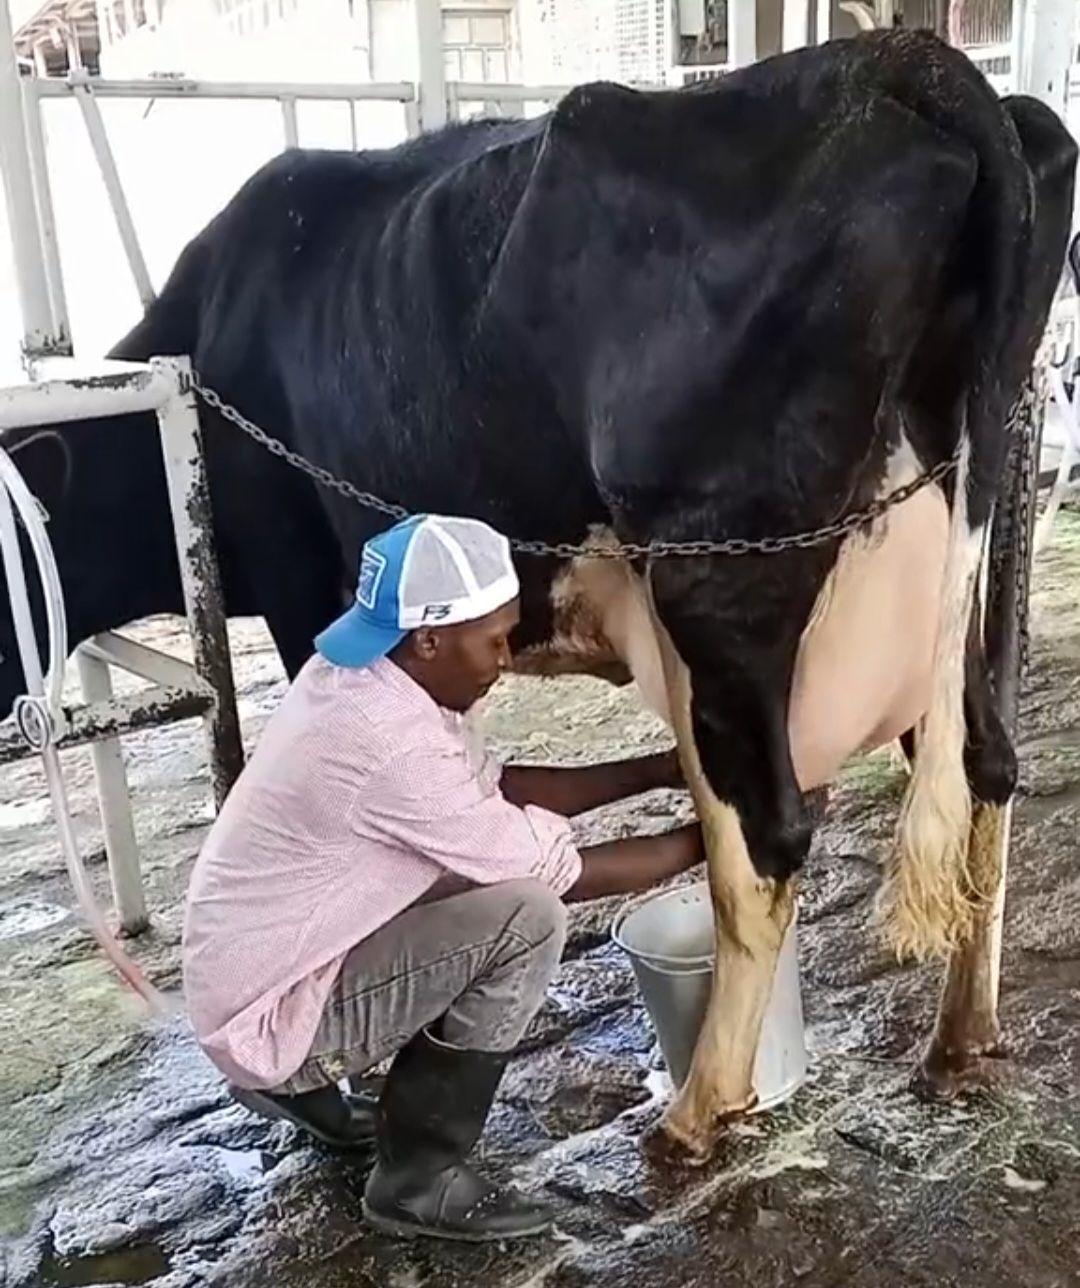
Mtu mmoja amevaa kofia ya bluu na kizuri cha waridi anakamua ng'ombe mosi, ngombe imefungwa kwa minyororo, na ana miwani mikuu ya rangi ya kahawia. Kuna kibanda cha chumba karibu nao, Mtu huyo anashikilia ndoo ya chuma chini ya ng'ombe wakati wa uka maji. Mazingira yapo nje, na kuna majengo nyumba yao.